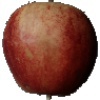
Label: red_apple